The Girl from Piccadilly

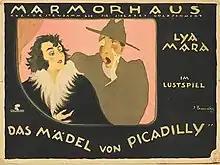
Theatrical film poster

The Girl from Piccadilly is a 1921 German silent film directed by Frederic Zelnik and starring Lya Mara, Erich Kaiser-Titz, and Fritz Schulz. It was released in two separate parts.